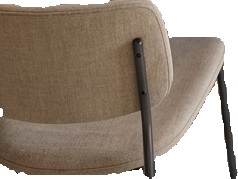
Surface category: chair